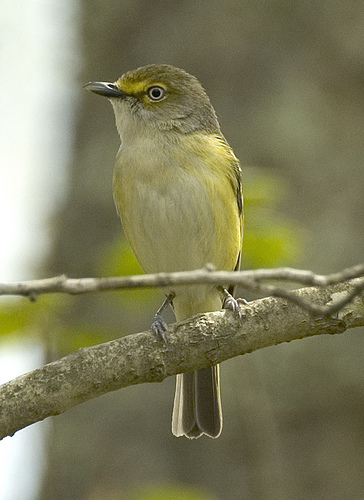
the bird is yellow with a light grey body and grey tail.
this bird has a white belly, small feet, and a yellow winga small sized bird that has a cream belly with tones of yellow all overgrey bird with yellow supercilliary, and a lemon and yellow body.
this bird is white and has many different shades of green.
the small bird is yellow and tan in color and has a short black beak.
the little bird is yellow in color and has a black beak.
this tiny little bird has a yellow and beige body, a long brown tail, a yellow crown, and small black bill.
a small yellow, black and white bird with a long tail, striped wings, wide head, and a short pointy beak.
darker brown crown and nape; lighter brown throat, breast and abdomen; short bill, short tarsus
Species: White Eyed Vireo